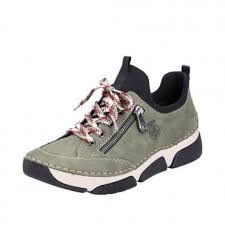
Label: Clog